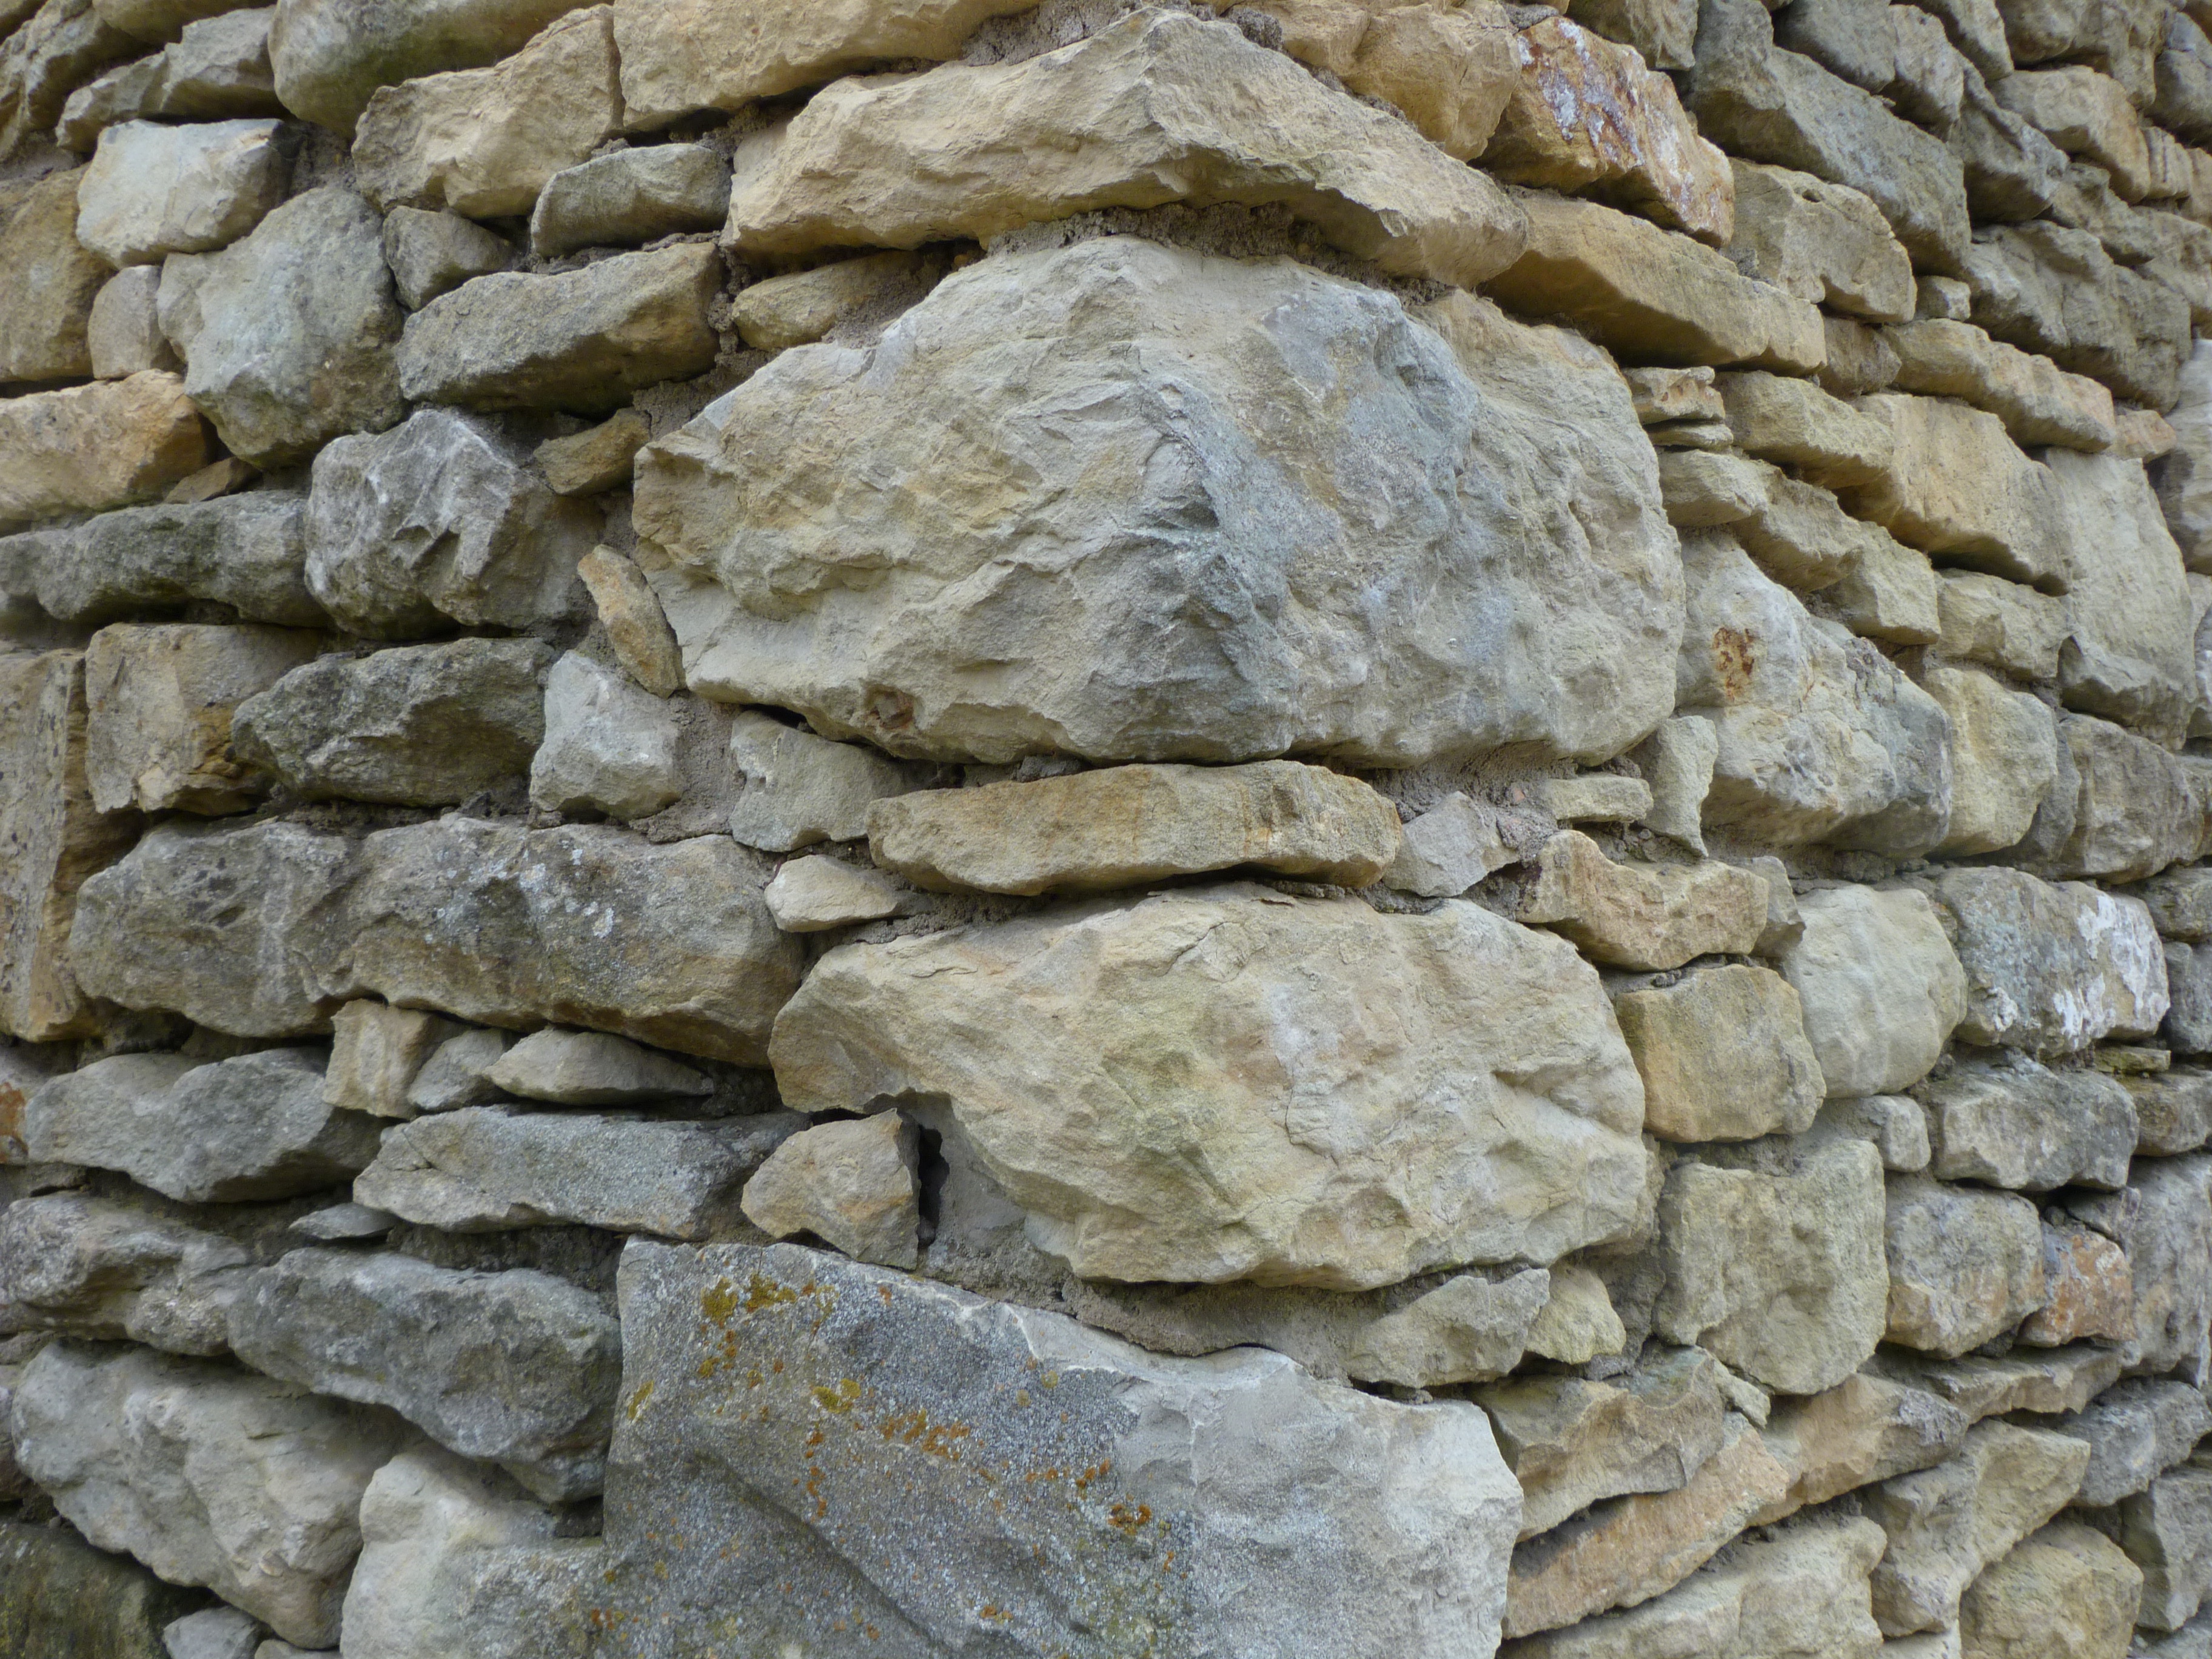
rock, structure, old, cobblestone, wall, stone, stone wall, material, rubble, geology, boulder, bedrock, flooring